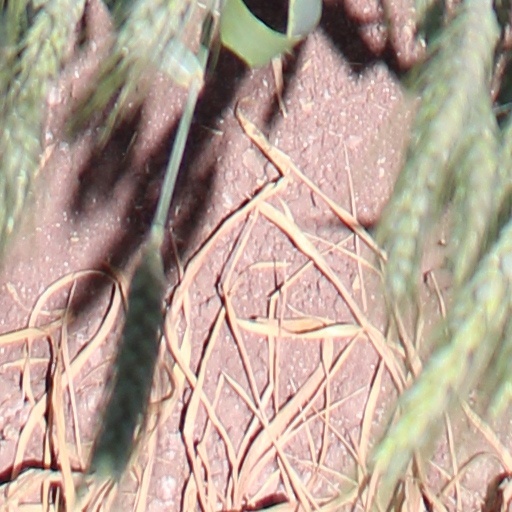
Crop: wheat